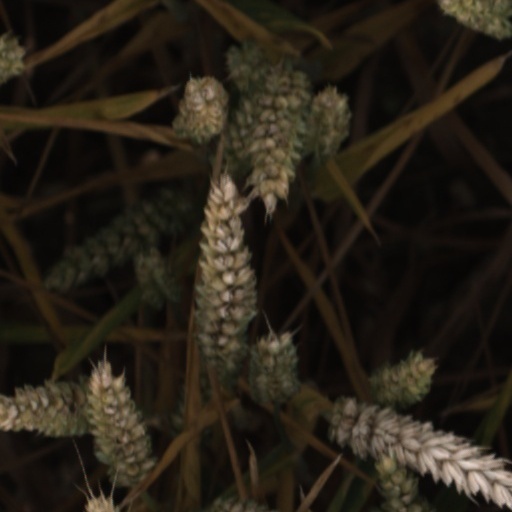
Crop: wheat